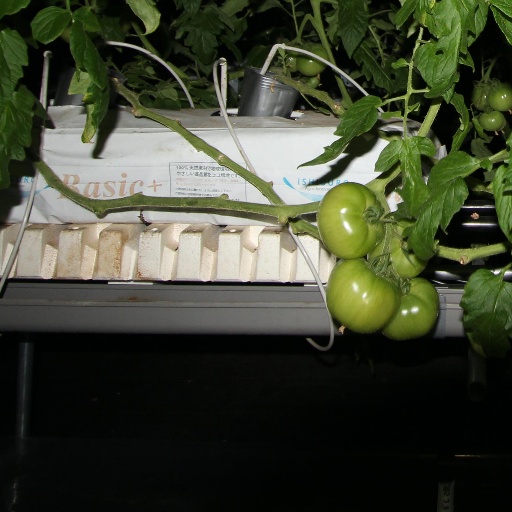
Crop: tomato